Calligrafismo

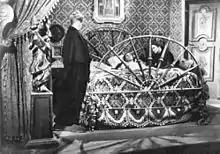
"Sleeping Beauty" by Luigi Chiarini (1942)

Calligrafismo is an Italian style of filmmaking relating to some films made in Italy in the first half of the 1940s and endowed with an expressive complexity that isolates them from the general context. "Calligrafismo" is in a sharp contrast to "Telefoni Bianchi"-American style comedies and is rather artistic, highly formalistic, expressive in complexity, and deals mainly with contemporary literary material, above all the pieces of Italian realism from authors such as Corrado Alvaro, Ennio Flaiano, Emilio Cecchi, Francesco Pasinetti, Vitaliano Brancati, Mario Bonfantini, and Umberto Barbaro.